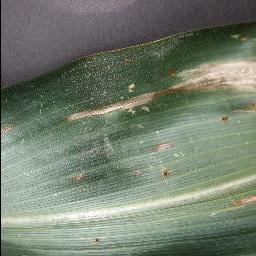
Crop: corn
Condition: (maize)_cercospora_spot_gray_spot